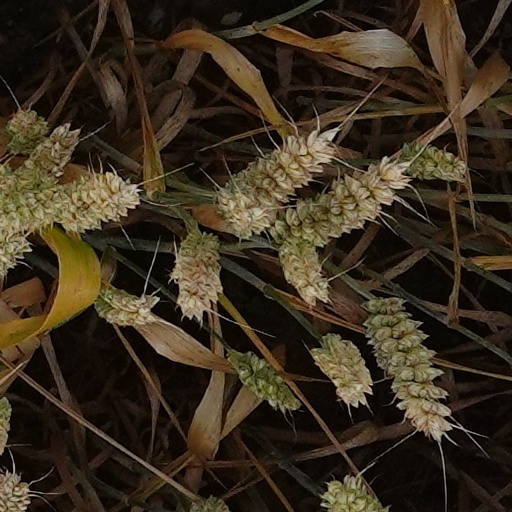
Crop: wheat